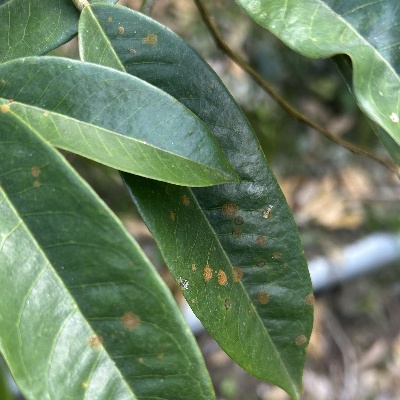
Label: Leaf_Algal